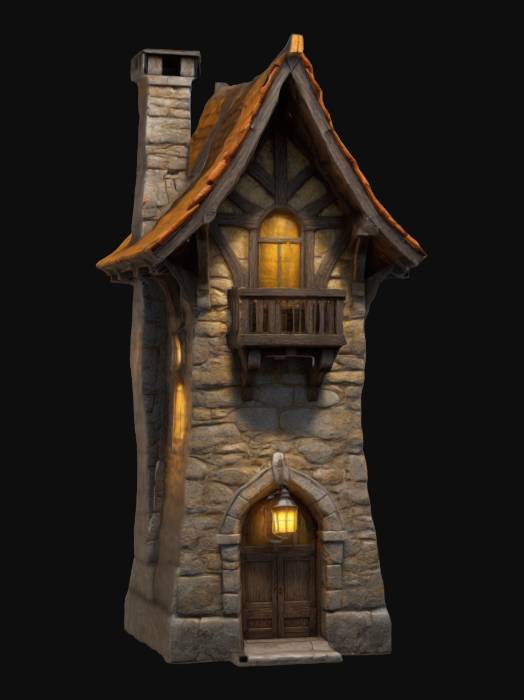
미적 점수 (1~10점): 7